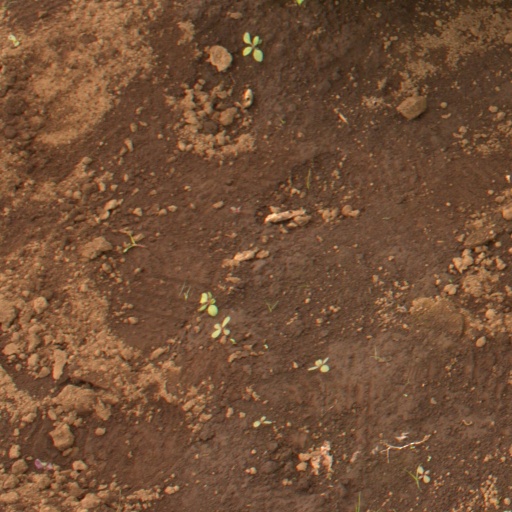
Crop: soybean